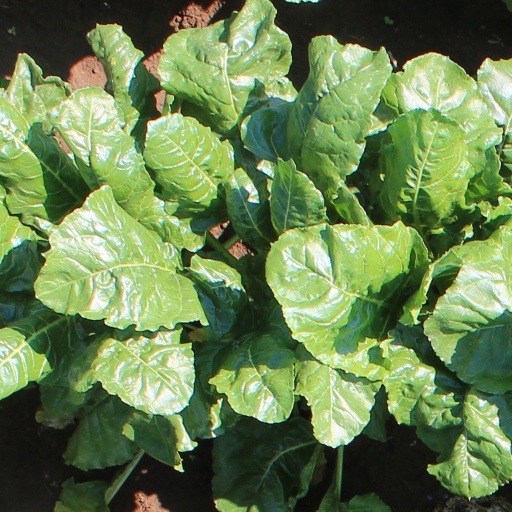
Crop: sugar beet